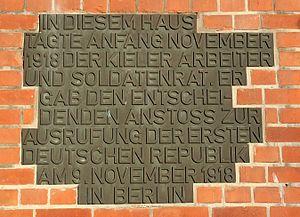
Les Mutineries de Kiel éclatent au début de novembre 1918 et préludent à l’effondrement de l’Empire allemand et à la fin de la Première Guerre mondiale. Elles s'ouvrent sur le refus des marins de quelques navires de la flotte stationnée dans la rade de Wilhelmshaven, d'appareiller pour combattre la Royal Navy. Compte tenu de la mutinerie de plusieurs équipages, le commandement ordonne le retour de la IIIᵉ escadre à Kiel, où les ouvriers prennent aussitôt fait et cause pour les marins. Il s'ensuit une insurrection régionale : partis de Kiel, les troubles révolutionnaires gagnent bientôt les grands centres urbains et marquent le début de la Révolution allemande de 1918-1919, avec pour conséquence immédiate la chute de la monarchie en Allemagne et la proclamation de la République.